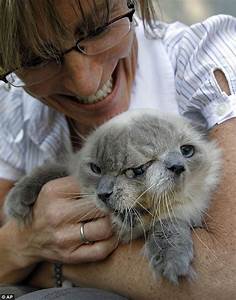
Label: gatto